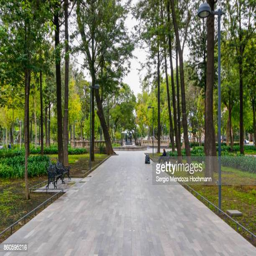
tourist attraction on a sunday morning